Malay world

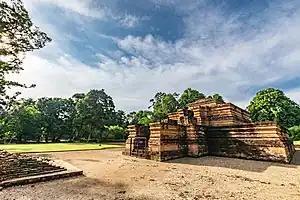
Muaro Jambi Temple Compounds located in Kampar Regency, Indonesia, a heritage from the Melayu Kingdom (a kingdom centered in eastern Sumatra which is the origin of the formation of the Malays).

The epic literature, the "Malay Annals", associates the etymological origin of "Melayu" to "Sungai Melayu" ('Melayu river') in Sumatra, Indonesia. The term is thought to be derived from the Malay word "melaju", a combination of the verbal prefix 'me' and the root word 'laju', meaning "to accelerate", used to describe the accelerating strong current of the river.